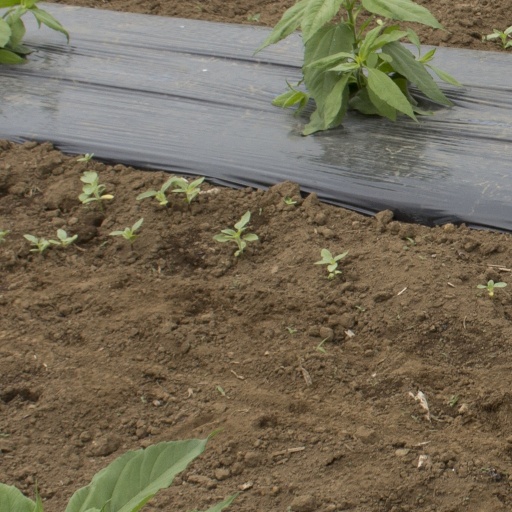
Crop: Jerusalem artichoke